Arne Jacobsen

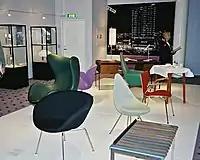
An exhibition with Jacobsen's furniture etc. at SAS Royal Hotel in Copenhagen 2000.

During World War II, scarcity of building materials and Nazi racial laws against Jewish citizens made assignments difficult to obtain. In 1943, due to his Jewish background, Arne Jacobsen had to flee his office and go into exile to escape the Nazis' planned deportation of Jewish Danes to concentration camps. Along with other Jewish Danes and with the help of the Danish resistance, he fled Denmark, rowing a small boat across Øresund to neighboring Sweden where he would stay for the next two years. His architectural work was limited to a summer house for two doctors. Instead he spent his time designing fabrics and wallpaper.